FC Lehenda-ShVSM Chernihiv

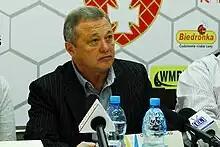
Anatoliy Piskovets, head coach of Lehenda Chernihiv from 1998 to 1999 and 2006 to 2007

In the first days of June 1988, the club was renamed into "Lehenda Chernihiv", taking part in amateur championships.